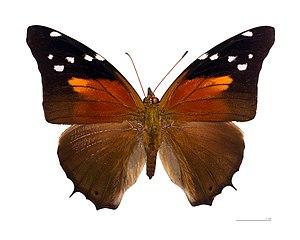
Historis acheronta, est une espèce de lépidoptères de la famille des Nymphalidae, de la sous-famille des Nymphalinae, de la tribu des Coeini et du genre Historis.
Les Coeini forment une tribu de lépidoptères de la famille des Nymphalidae, de la sous-famille des Nymphalinae.